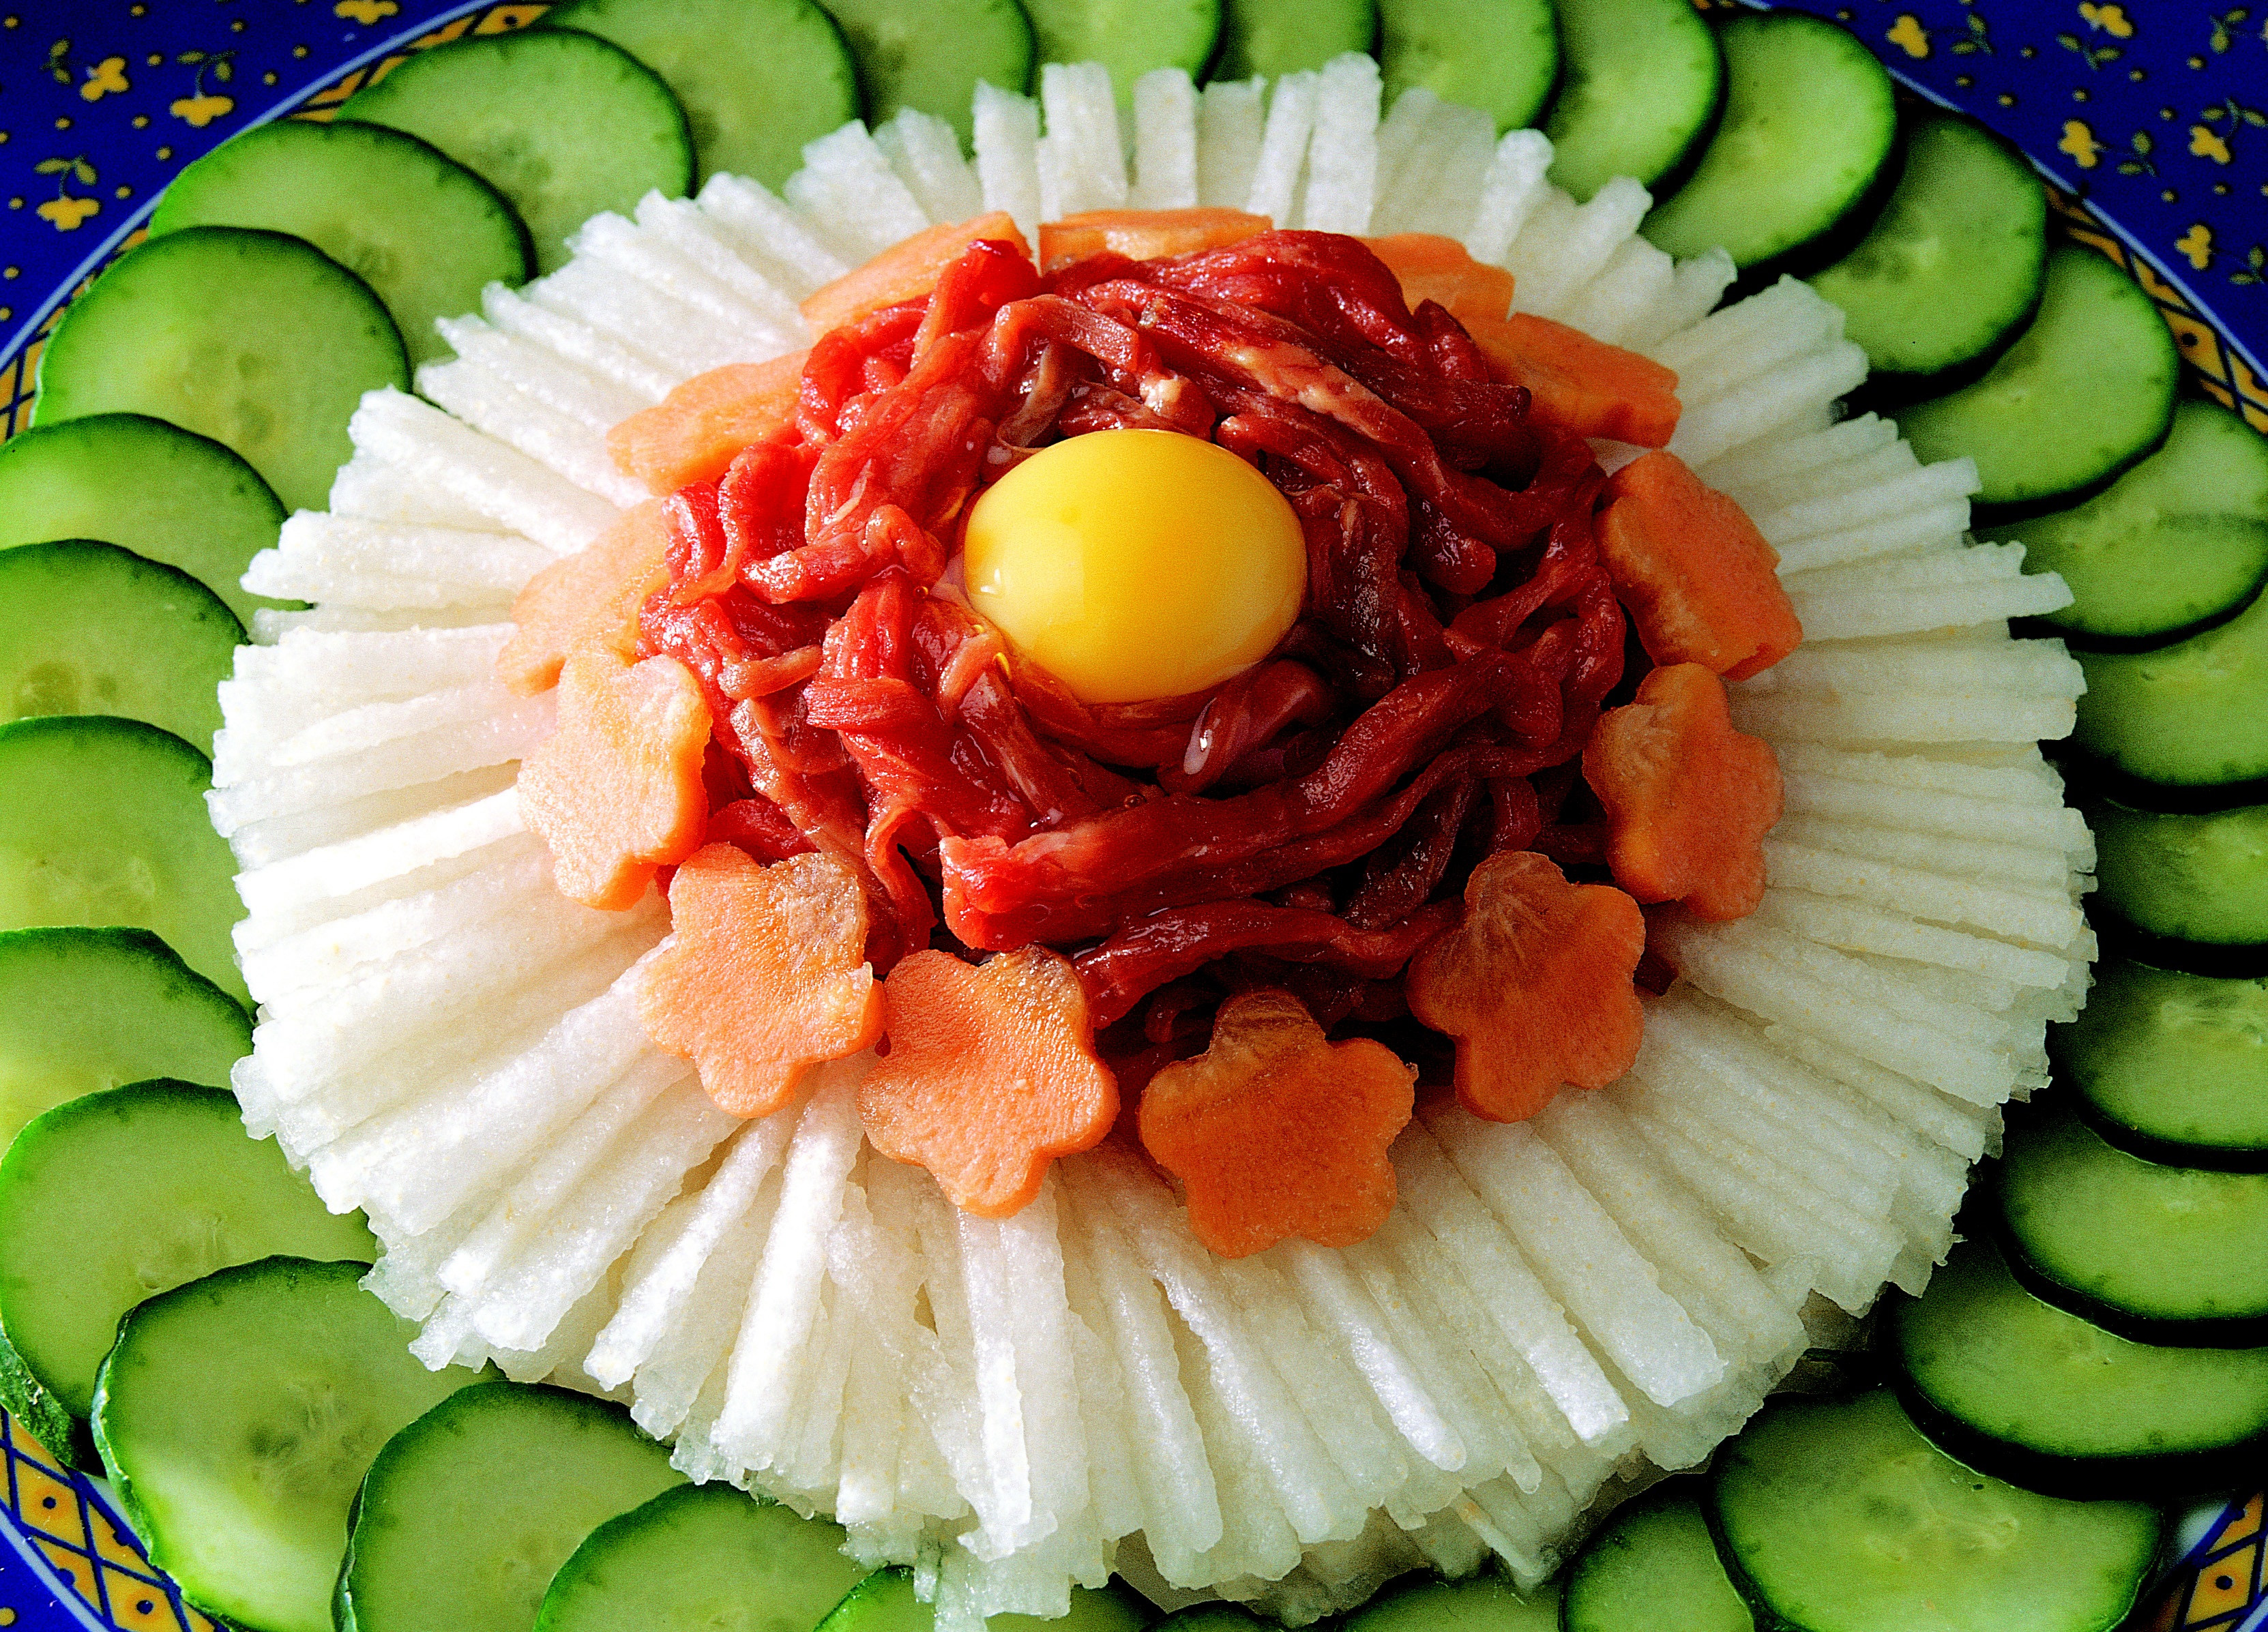
dish, food, cooking, vegetable, recipe, meat, pork, cuisine, asian food, seasoning, cool image, garnish, vegetables, snacks, cool photo, vegetarian food, appetizer, korean, republic of korea, wine side dishes, korean food, commodity, thai food, side dish, chinese food, ssam, southeast asian food